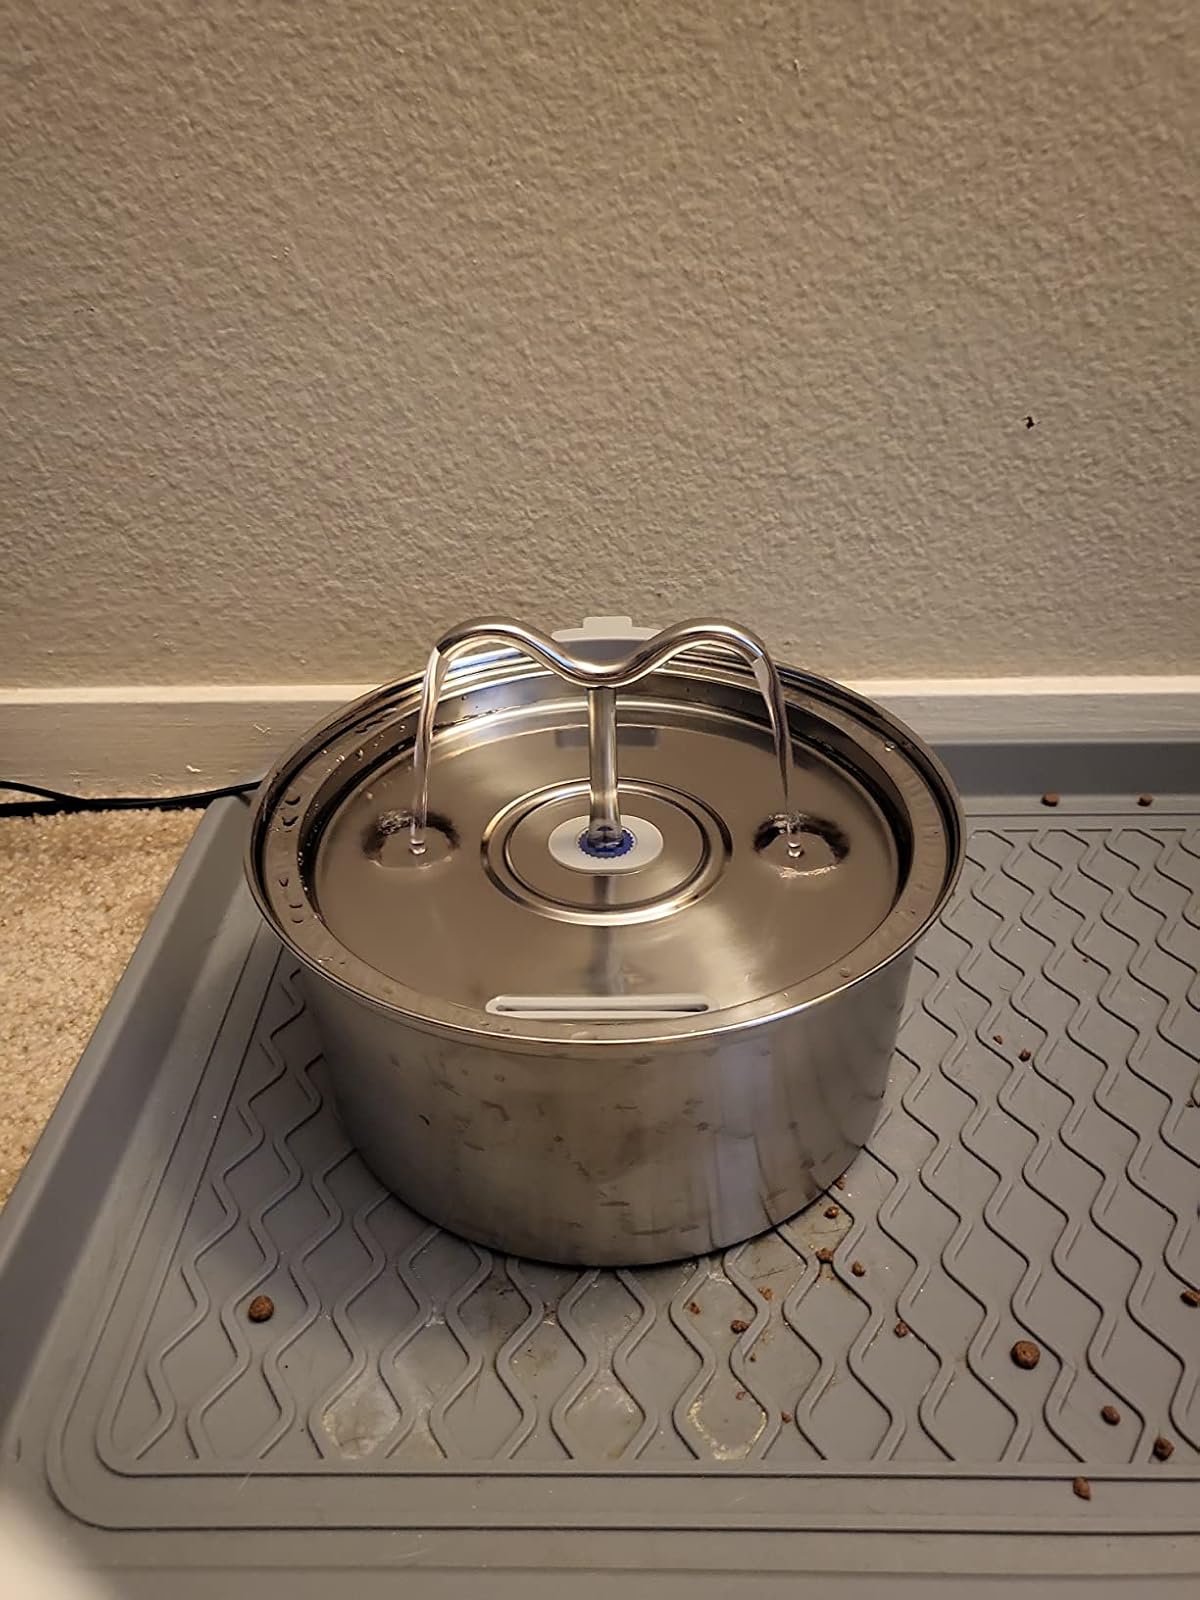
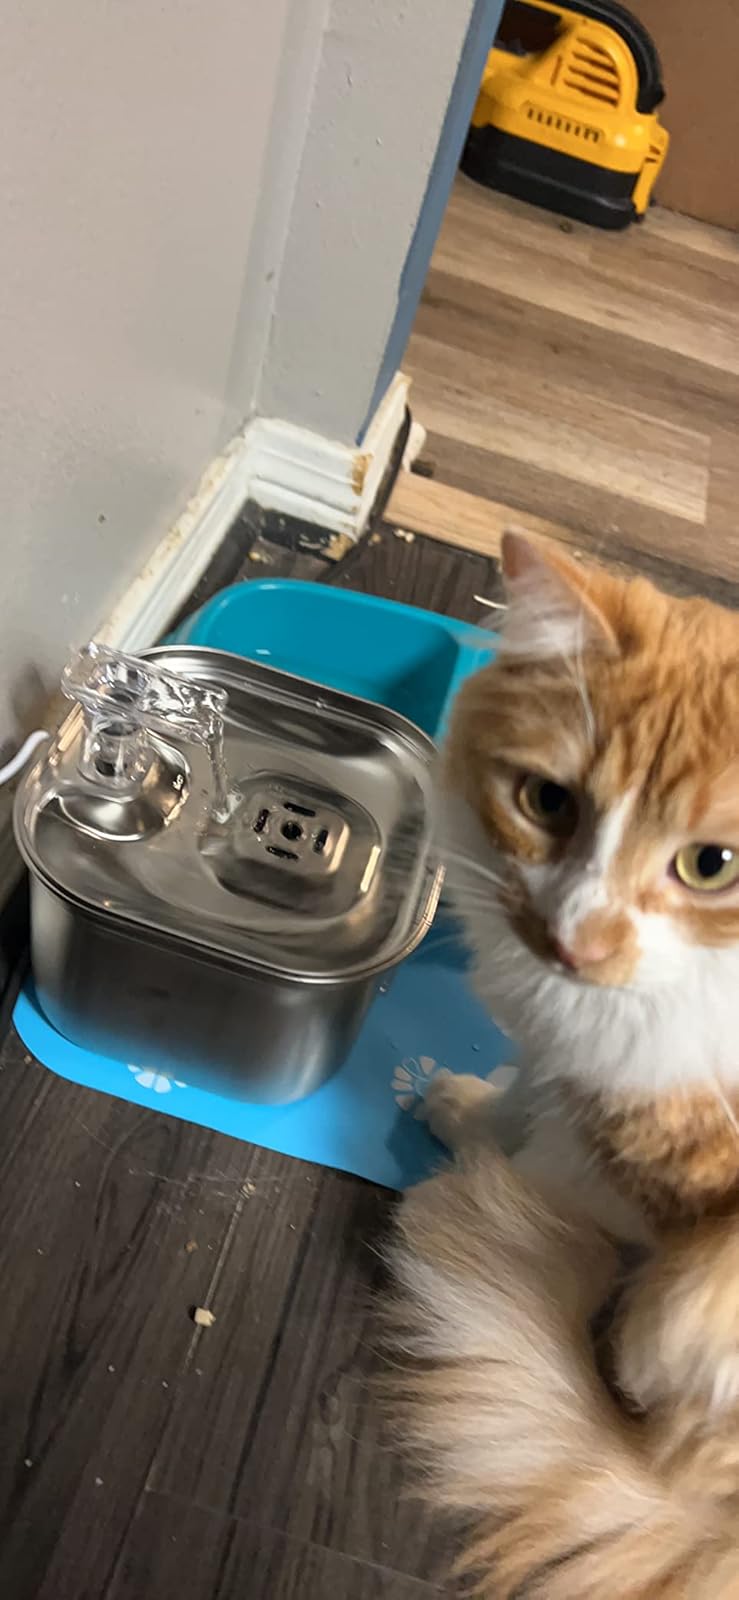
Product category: items_bowl
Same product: no